Vennila Veedu

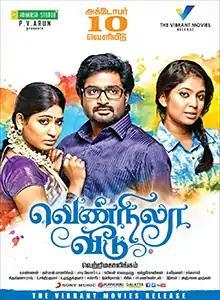
Theatrical release poster

Vennila Veedu is a 2014 Indian Tamil-language drama film written and directed by Vetri Mahalingam. Produced by P. V. Arun, the film stars Mirchi Senthil, Vijayalakshmi, and Srinda. Cinematography is by D. Kannan, editing by V. J. Sabu Joseph, and the soundtrack is scored by Dhanraj Manickam. The film was released on 10 October 2014. The film is based on a theme similar to the short story "The Necklace" by Guy de Maupassant.